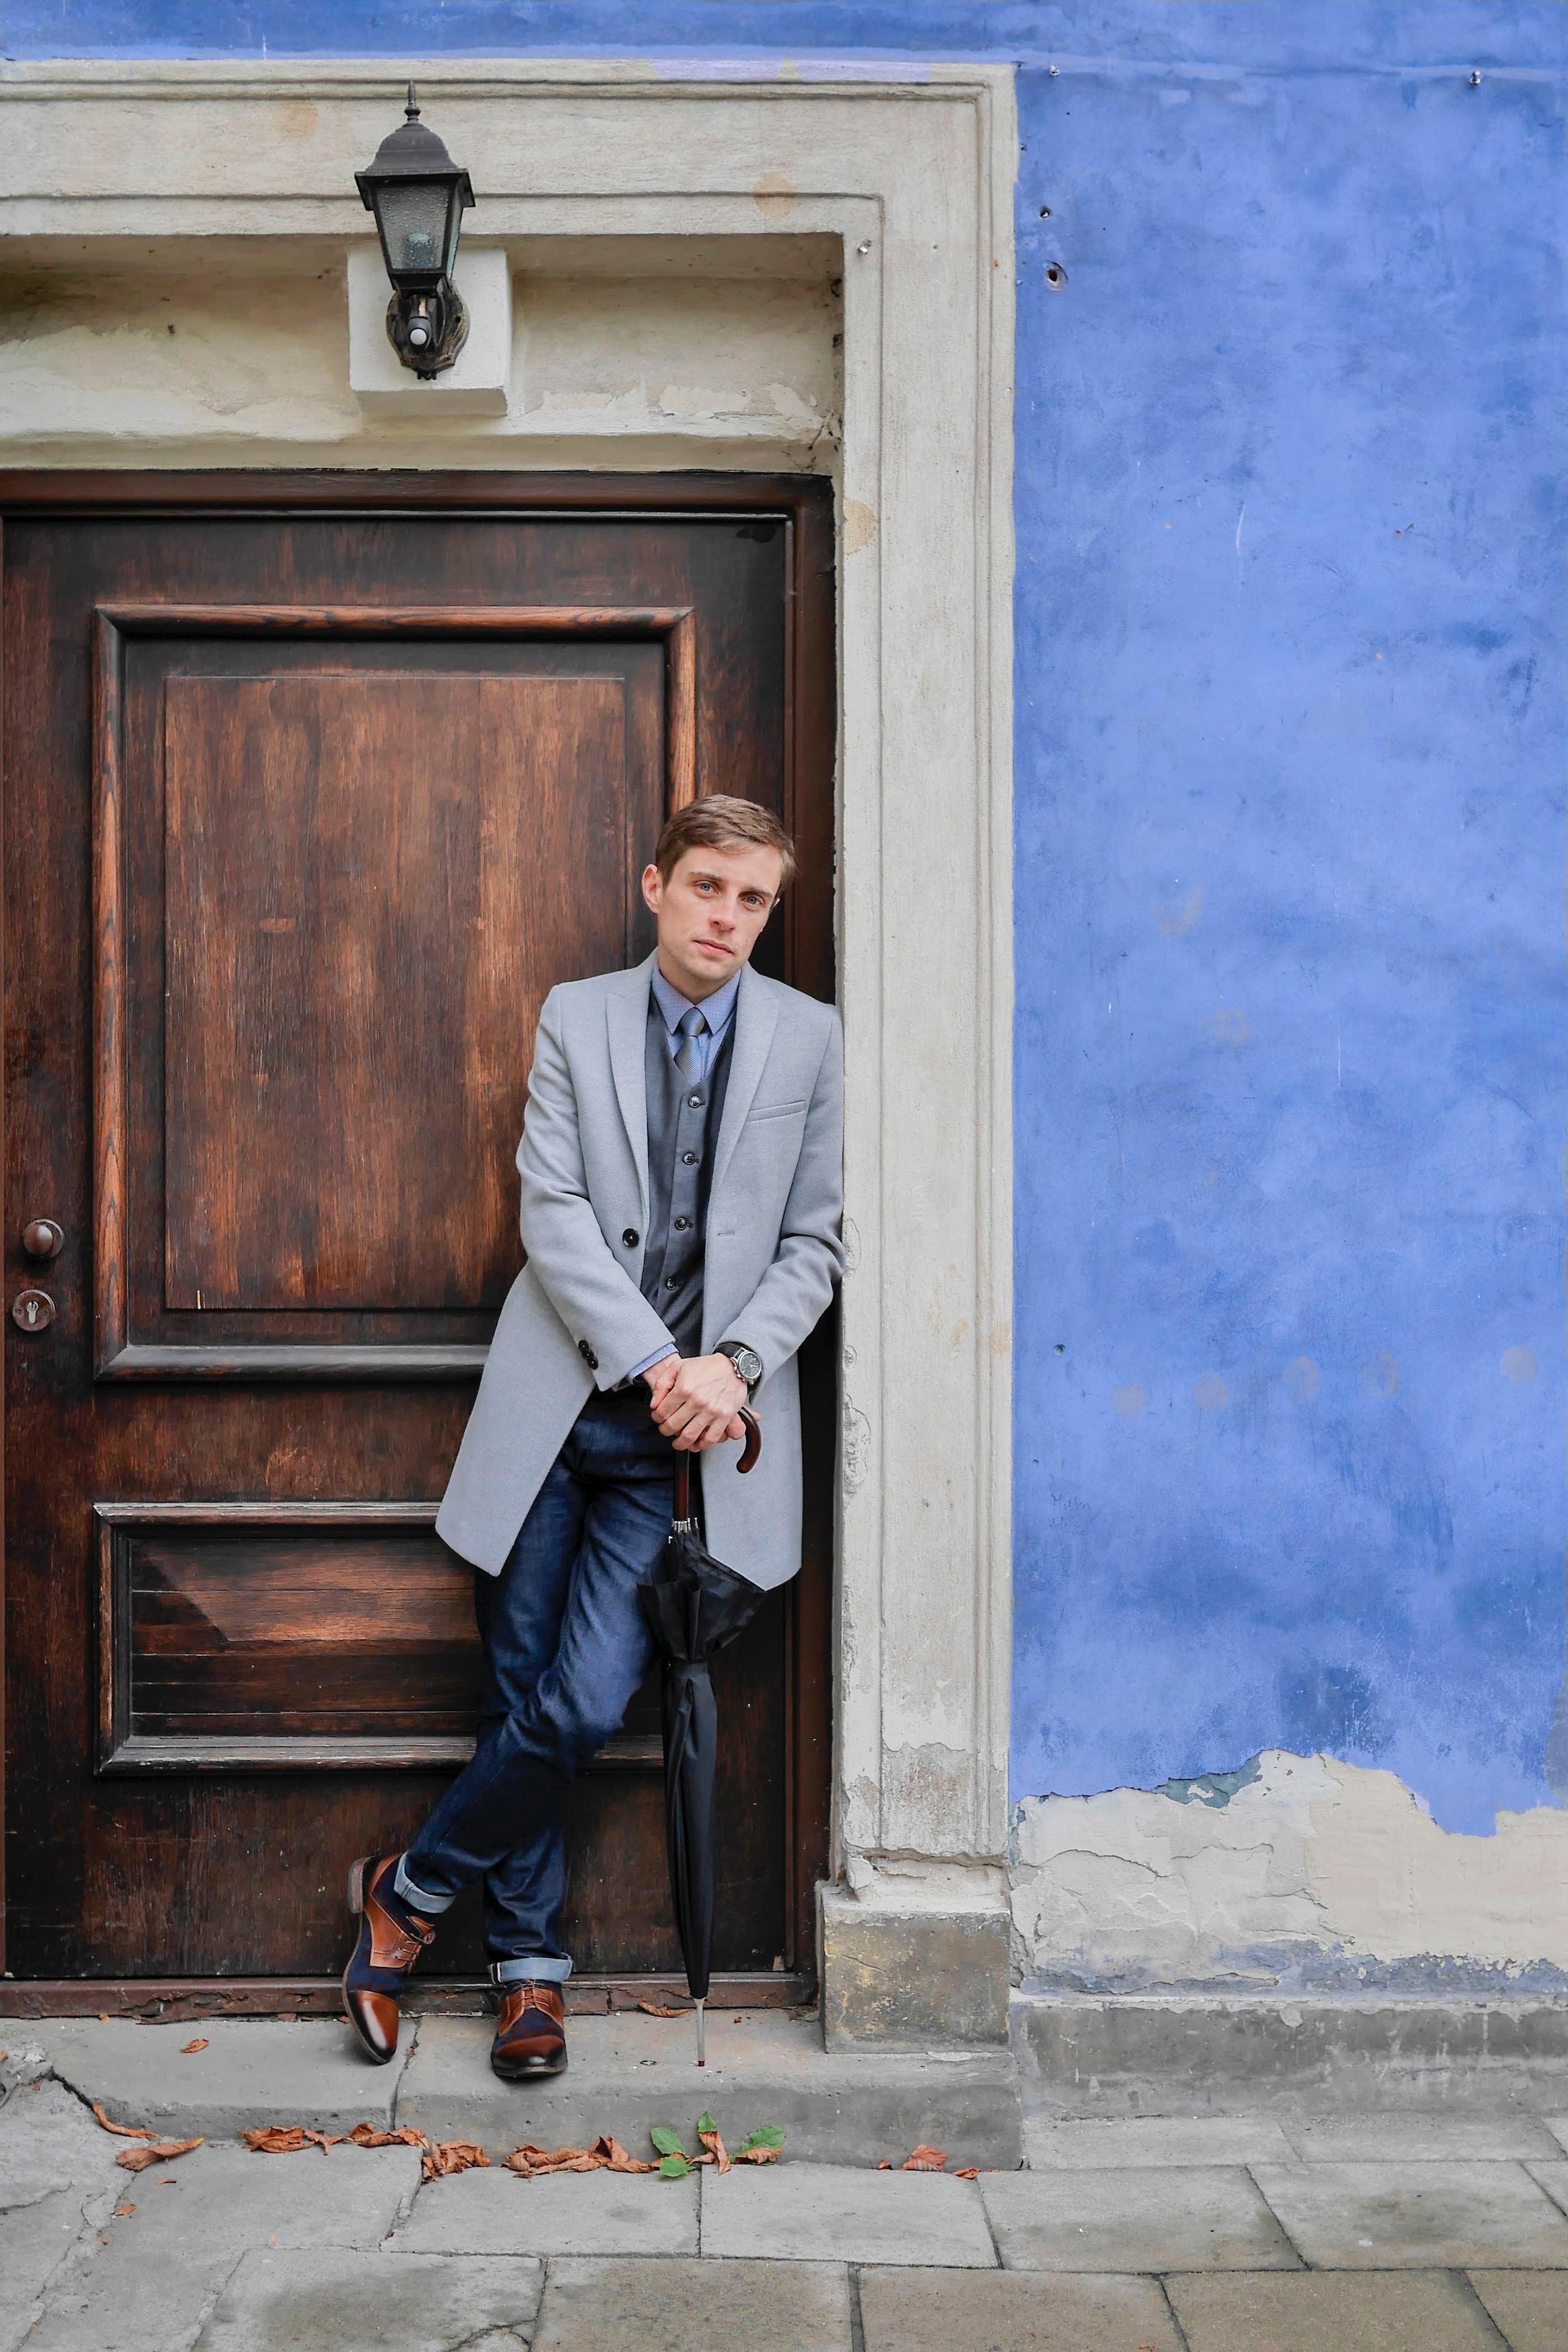
photograph, standing, male, photography, sitting, outerwear, suit, house, door, window, gentleman, street